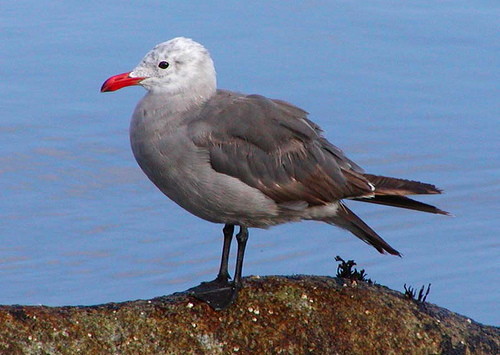
the bird has a long red bill and a white crown as well as small feet.
a large bird with with a large bill and off white crown and grey side and belly and breast having a black foot
this bird is grey and white in color, with a bright orange beak and a white eye ring.
medium to large grey and brown bird with long black tarsus, webbed feet and medium to large orange beaka bird with a gray body and white head with a large body and beak.
this bird is grey with black and white and has a long, pointy beak.
this bird is white with grey and has a long, pointy beak.
this bird is grey with black and white and has a long, pointy beak.
this particular bird has a belly that is gray and has a large red billa bigger bird with an all over dark grey body, thick, long tarsus, a bright red, orange, narrowed bill, with a light grey crown and nape.
Species: Heermann Gull